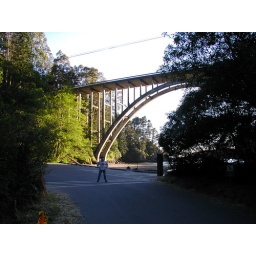
phil under highway 1 bridge (Russian Gulch)